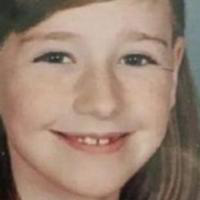
Age group: age 11-20